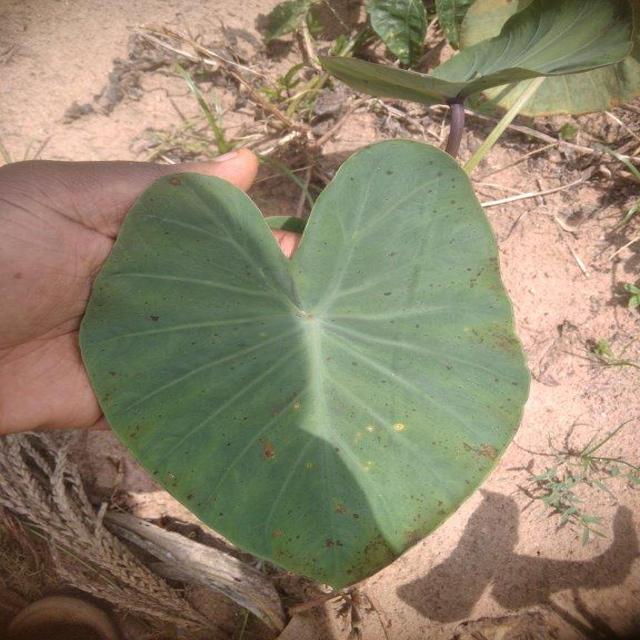
Label: Early_Blight